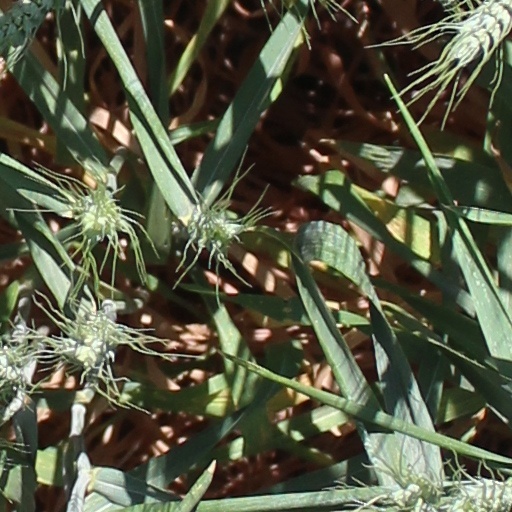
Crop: wheat